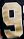
Number: 9